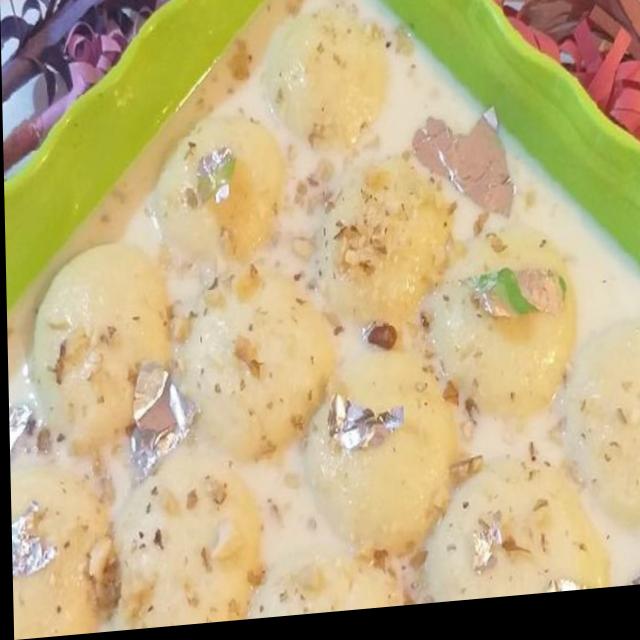
Dish: ras_malai